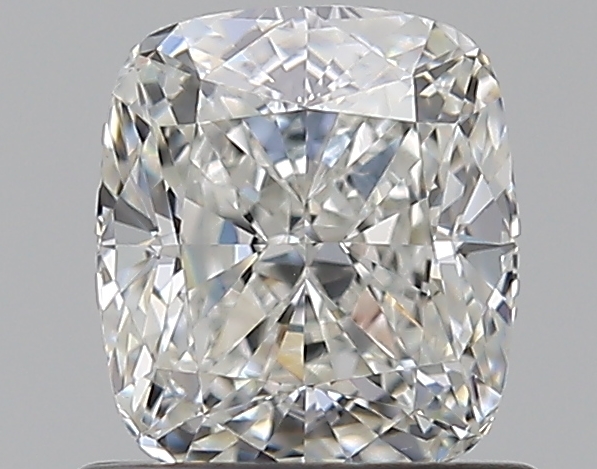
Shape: cushion
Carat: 0.8
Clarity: VS1
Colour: G
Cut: EX
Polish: EX
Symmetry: EX
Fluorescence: N
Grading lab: GIA
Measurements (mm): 5.64 x 4.96 x 3.39